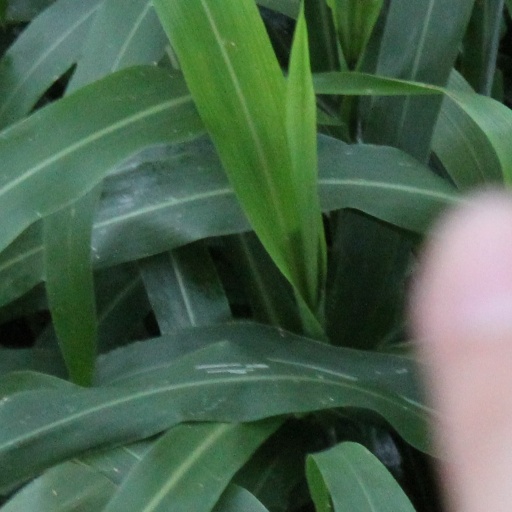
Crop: sorghum